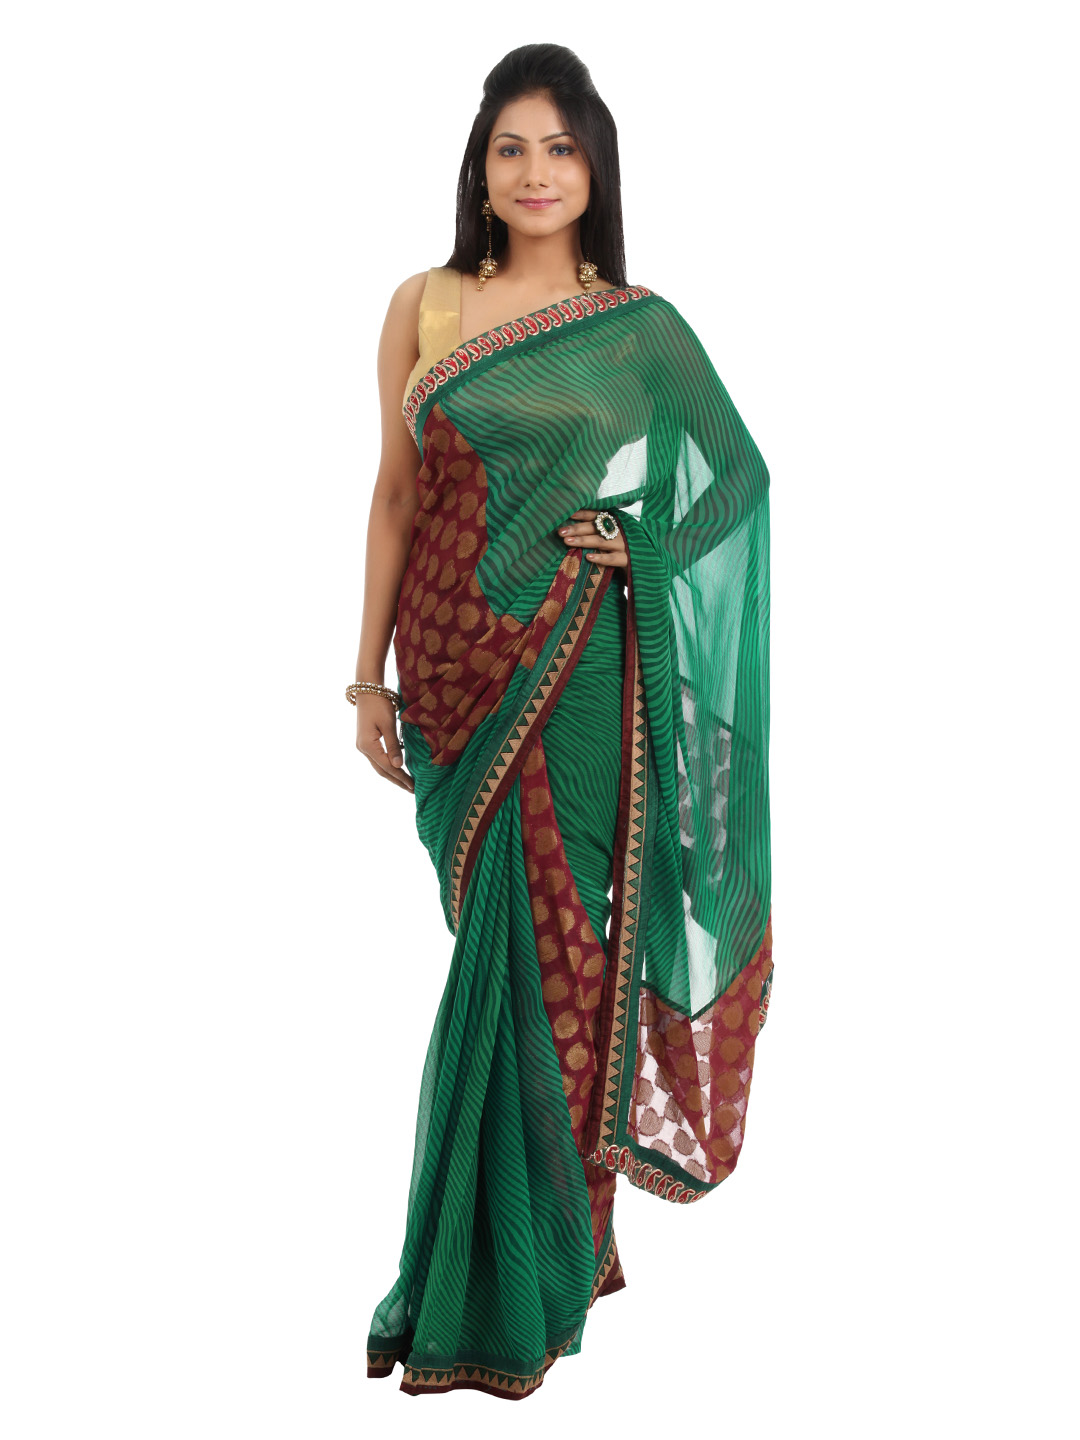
FNF Green Printed Sari
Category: Apparel / Saree / Sarees
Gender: Women
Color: Green
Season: Fall 2012
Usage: Ethnic